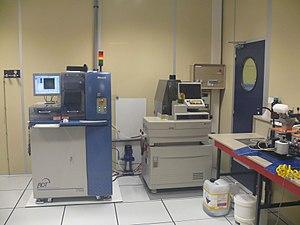
Une des salles blanches de l'IEMN, à Villeneuve-d'Ascq (Nord, France)
L'Institut d'électronique, de microélectronique et de nanotechnologie ou IEMN est un institut de recherche CNRS dont le laboratoire central est situé à Villeneuve-d'Ascq sur le campus Cité Scientifique de l'Université de Lille, à proximité également notamment de l'École centrale de Lille ou de Polytech' Lille. Les domaines de recherches couvrent la physique, l'électronique, les microtechnologies ainsi que les nanotechnologies.